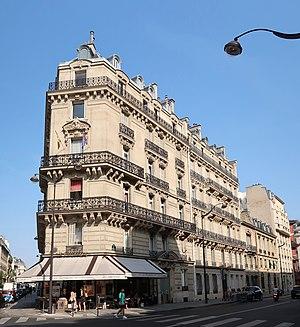
Restaurant Le Parthénon, 60 rue de Courcelles (Paris, 8e).
La rue de Courcelles est une voie des 8ᵉ et 17ᵉ arrondissements de Paris.